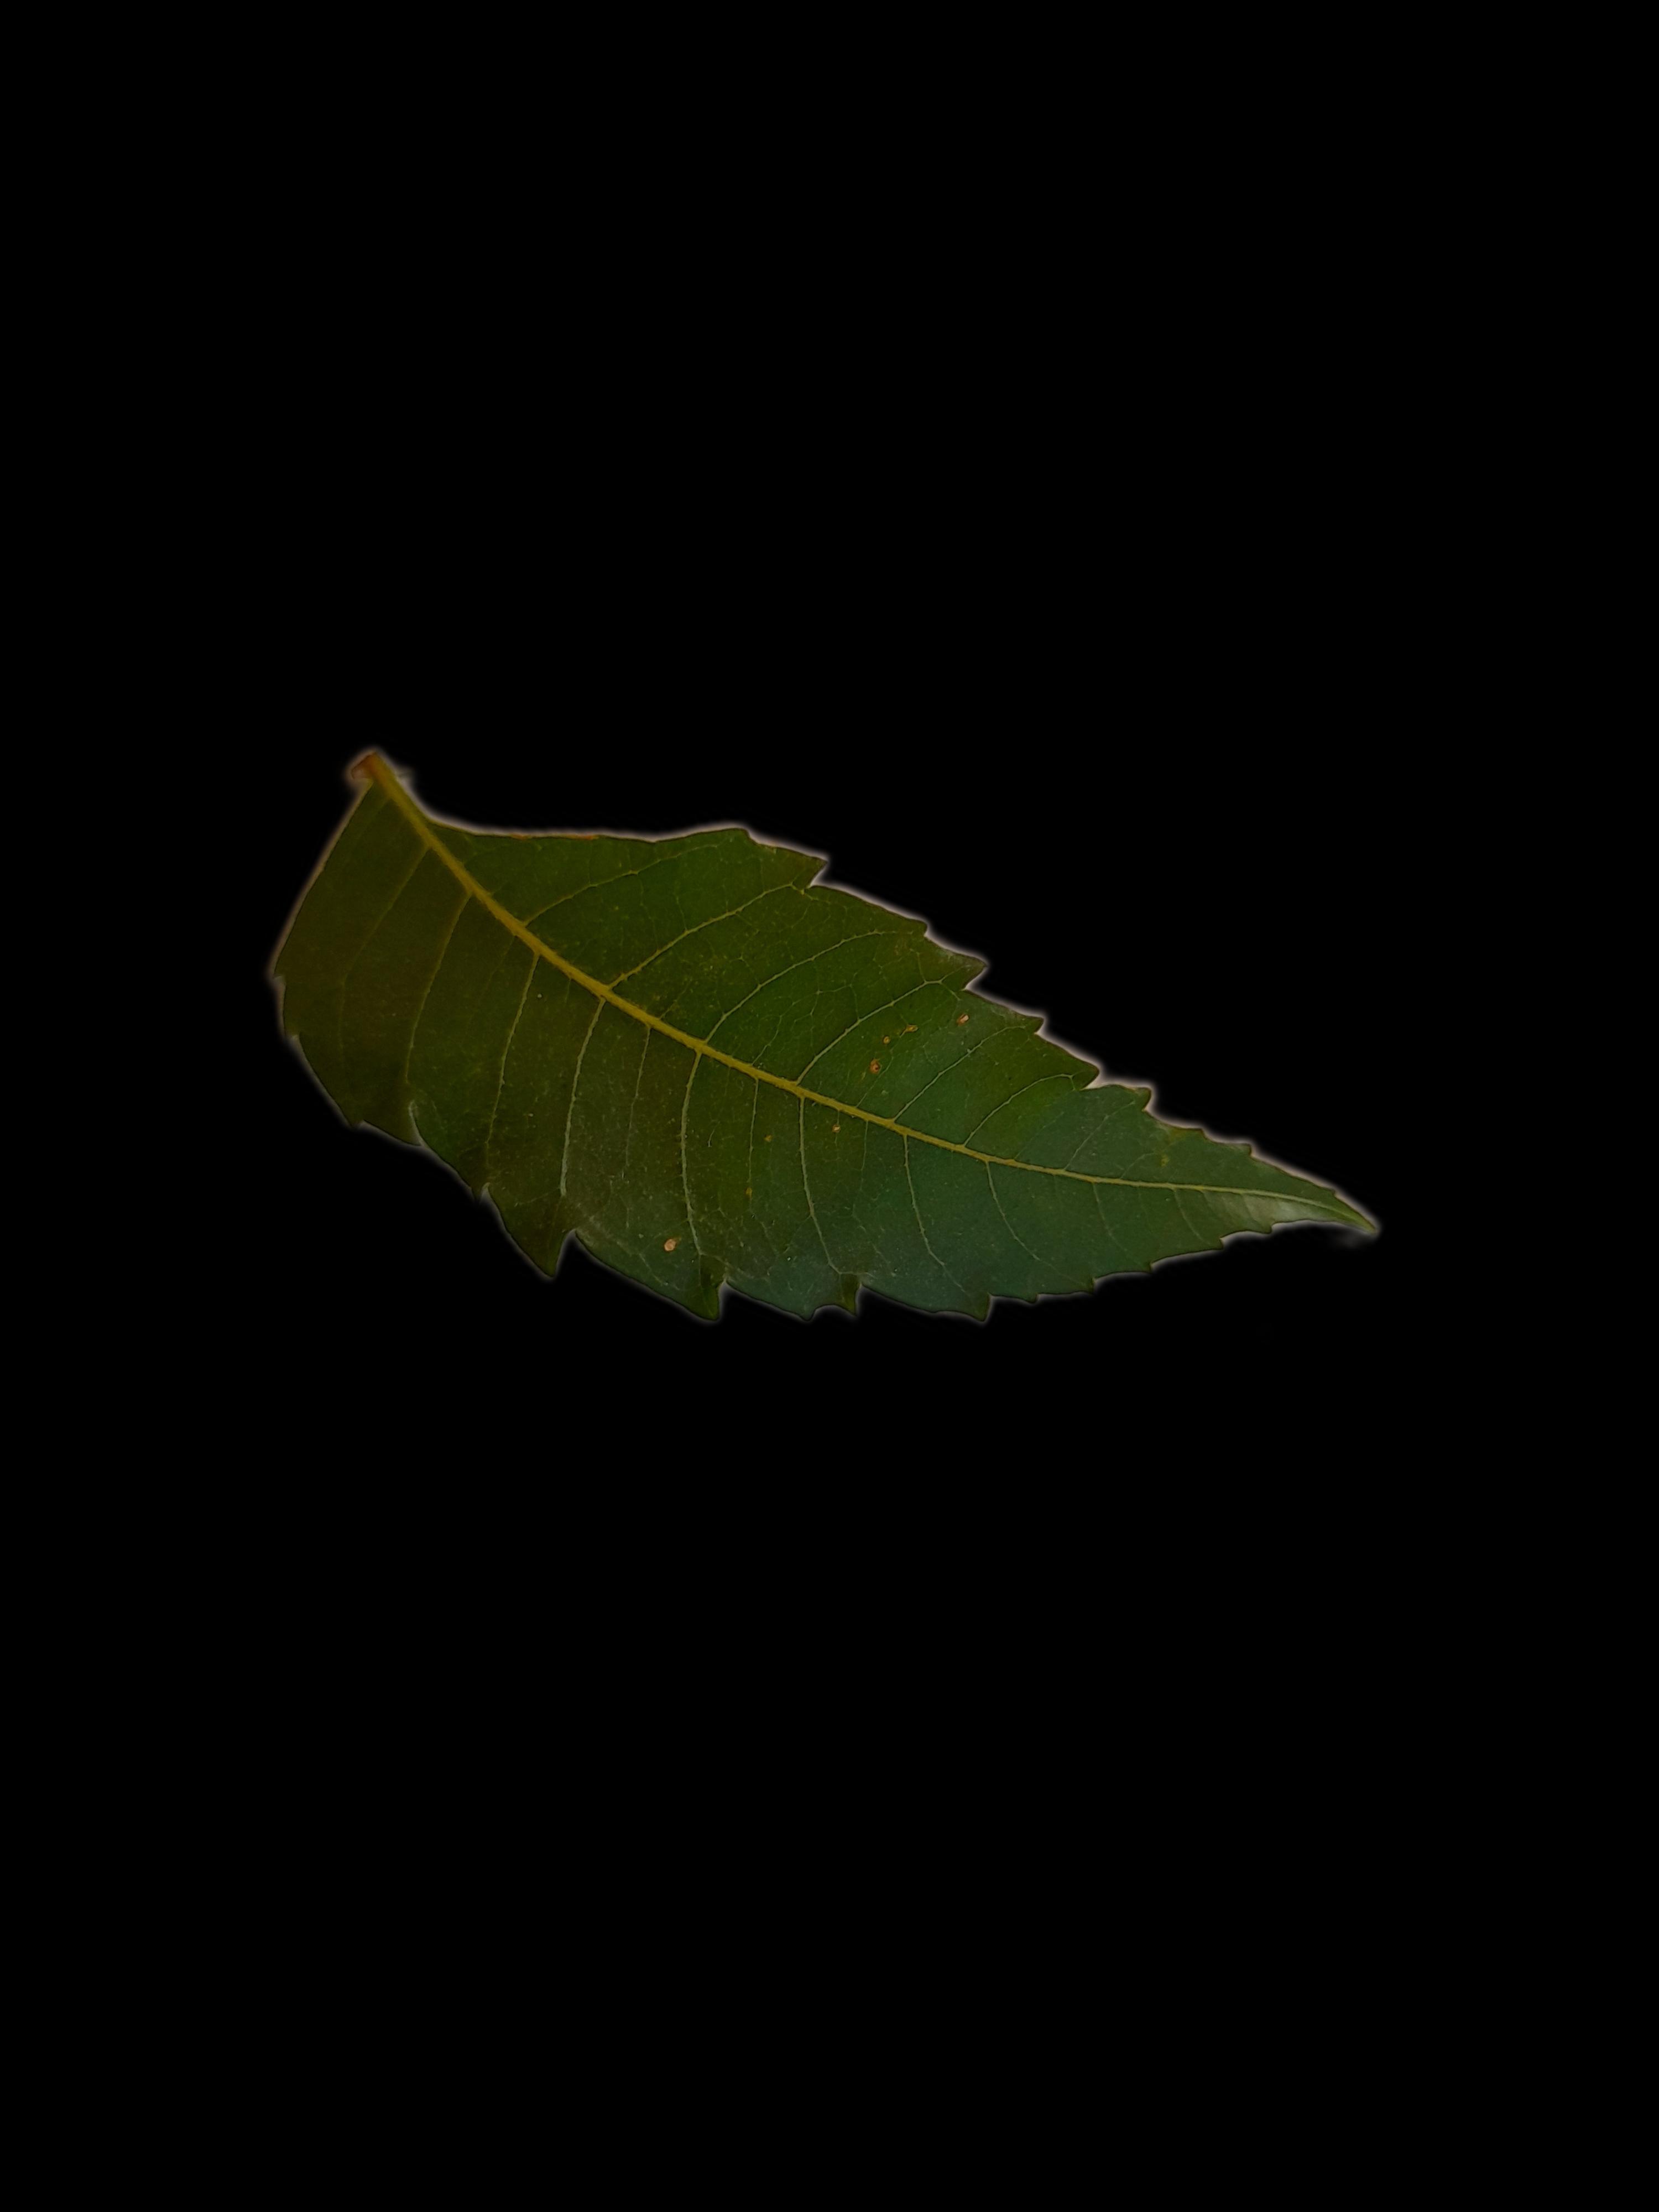
Plant: Neem